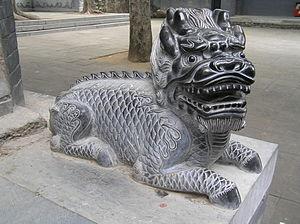
Le qilin, k'ilin, kiling ou kirin est un animal composite fabuleux issu de la mythologie chinoise possédant plusieurs apparences. Il tient généralement un peu du cerf et du cheval, possède un pelage, des écailles ou les deux, et une paire de cornes ou une corne unique semblable à celle du cerf. Créature cosmogonique, symbole d'harmonie et roi des animaux à pelage, il ne réside que dans les endroits paisibles ou au voisinage d’un sage, et en découvrir un est toujours un bon présage. Il apparaît dans les textes avec une corne unique, et son nom est souvent traduit par licorne dans les langues occidentales, bien qu'il ne s'agisse pas d'une caractéristique essentielle de la créature.
Un Carré mandarin était un large insigne brodé cousu sur le vêtement des mandarins de la Chine impériale. Cet insigne était brodé de représentations d'animaux ou d'oiseaux brillamment colorés indiquant le rang du dignitaire qui le portait.